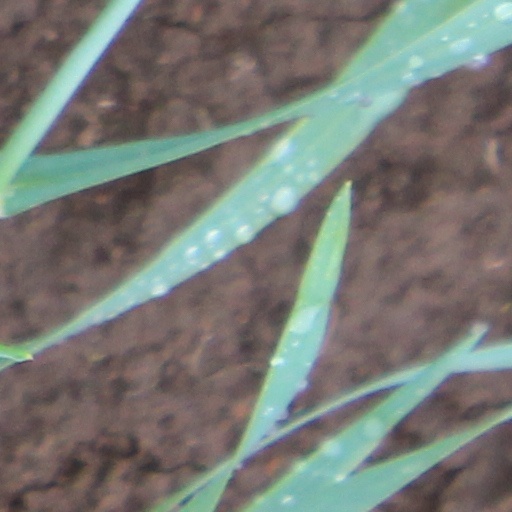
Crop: wheat